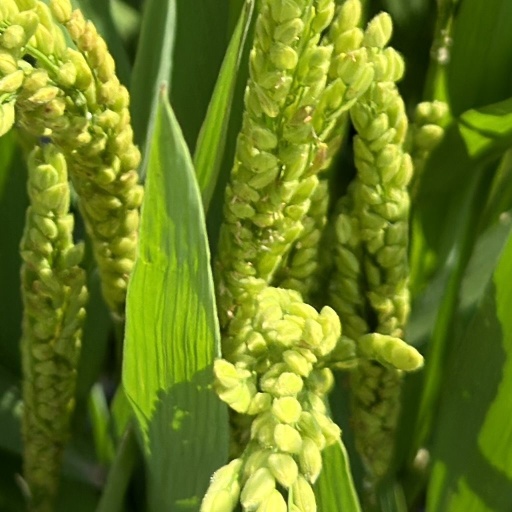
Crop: rice